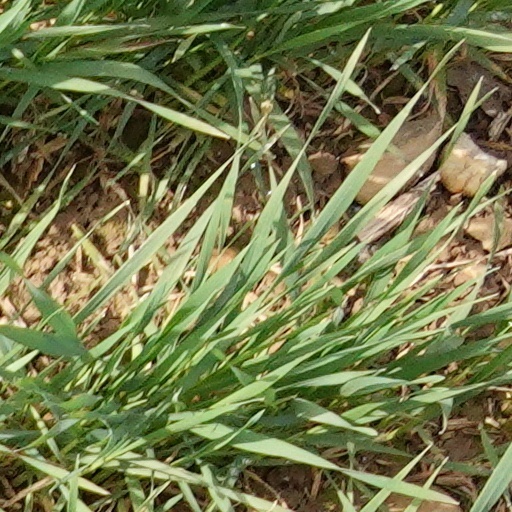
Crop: wheat